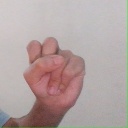
अक्षर: स